Bibliotheca Indica

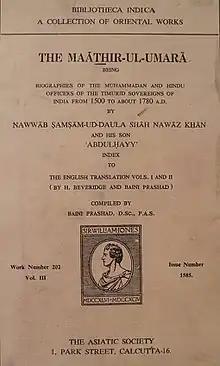
"Bibliotheca Indica"

Bibliotheca Indica is a series of "books belonging to or treating of Oriental literatures and contains original text editions as well as translations into English, and also bibliographies, dictionaries, grammars, and studies" on Asia-related subjects in other disciplines (such as ethnology). The series was launched in 1849 and published by the Asiatic Society of Bengal in Calcutta and subsequently by the Royal Asiatic Society of Bengal and then by The Asiatic Society.